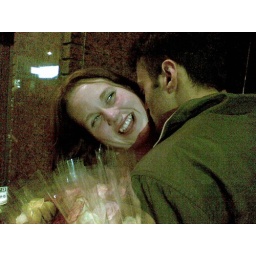
What happens when you talk to illegal rose sellers in the street